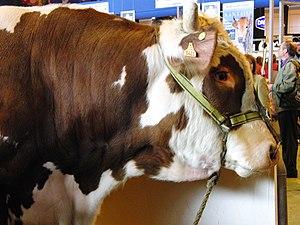
Taureau de race Saosnoise - Salon international de l'agriculture 2012, Paris, France
La saosnoise est une race laitière française.